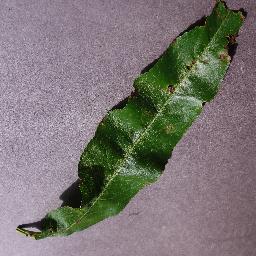
Label: Peach___Bacterial_spot